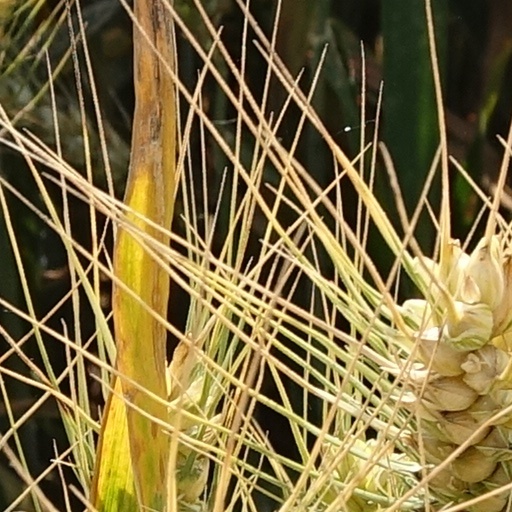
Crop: wheat